Marvel vs. Capcom

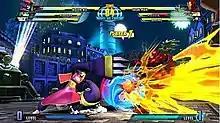
A screenshot from "", featuring Hsien-Ko and Felicia from Capcom's "Darkstalkers" series and Iron Man from the Marvel Universe

The basic gameplay of the "Marvel vs. Capcom" series was originally derived from "X-Men: Children of the Atom" and "Marvel Super Heroes". Players compete in battle using characters with unique moves and special attacks. Using a combination of joystick movements and button presses, players must execute various moves to damage their opponent and deplete their life gauge, or alternatively, have the most cumulative health when the timer runs out. However, unlike the two aforementioned games, which focus on single combat, the "Marvel vs. Capcom" series revolve around tag team-based combat. Instead of choosing a single character, players select multiple characters to form teams of two or three. Each character on the team is given their own life gauge. Players control one character at a time, while the others await off-screen. Players are also free to swap between their characters at any point during the match. As characters take damage, portions of their life gauge will turn red, known as "red health", which represents the amount of health that a character can recover if the player tags them out. The off-screen, dormant characters will slowly replenish their red health, allowing players to cycle through their team members and prolong their ability to fight. Furthermore, as characters deal and receive damage, a colored meter at the bottom of the screen known as the "Hyper Combo Gauge" will gradually fill. By expending meter from their Hyper Combo Gauge, players can perform "Hyper Combos" – powerful, cinematic attacks that deal heavy damage to the opponent – in addition to several other special techniques. If one character loses all of their health, they are knocked out and the next available fighter will automatically come into play.